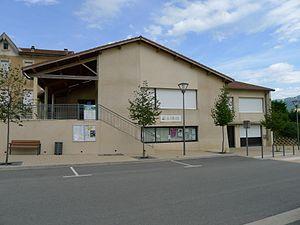
Mairie de Marches - Drôme - France
Marches est une commune française située dans le département de la Drôme en région Auvergne-Rhône-Alpes.